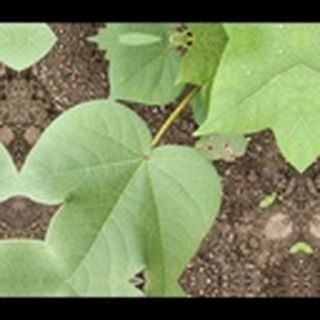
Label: healthy_cotton